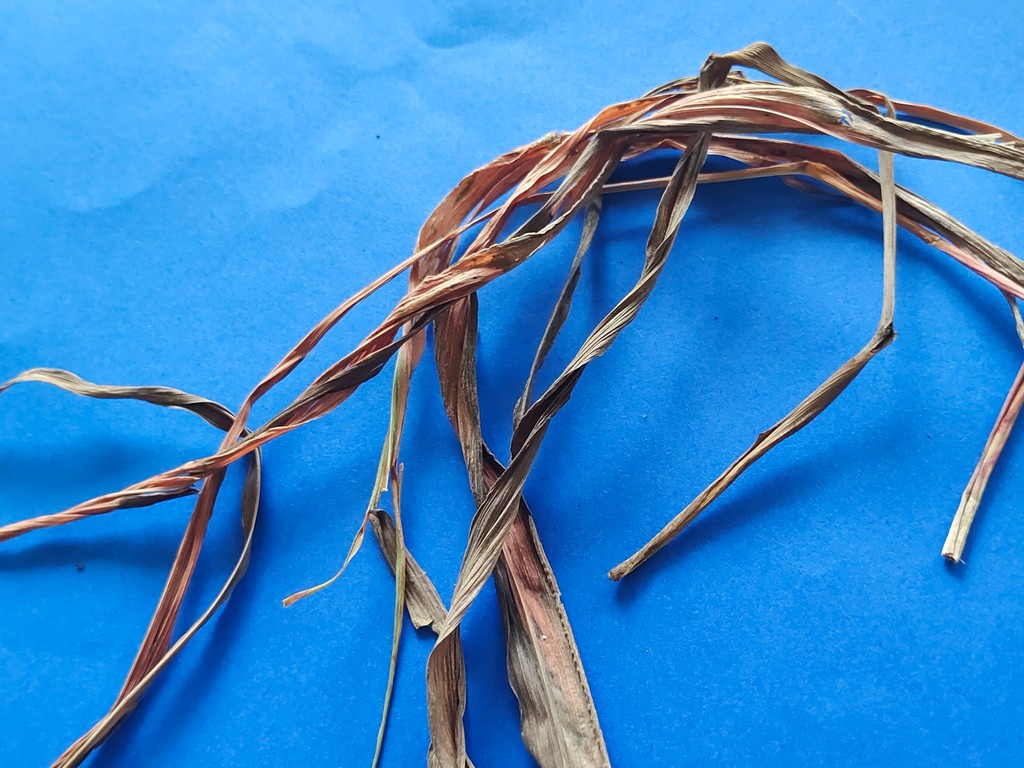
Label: Dried